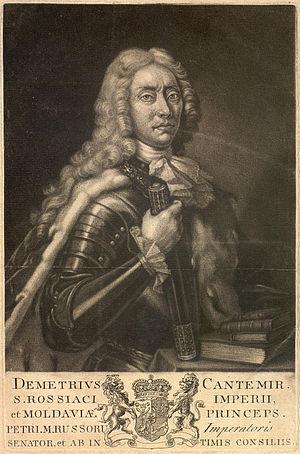
Cette liste présente une énumération non exhaustive de personnalités de langue maternelle et d'expression roumaine, pour la plupart nées et élevées dans les actuelles Roumanie et Moldavie, mais s'étant parfois aussi exprimées en d'autres langues ou possédant, dans la diaspora, une autre nationalité ou une double-nationalité, résultant de l'exode des élites vers l'Europe de l'Ouest ou l'Amérique du Nord de 1940 à 1989, durant les dictatures fasciste puis communiste. De ce fait, la culture roumaine, mal connue comme telle, s'est surtout manifestée à travers des personnages internationalement connus, mais pas en tant que roumains.